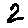
Label: 2